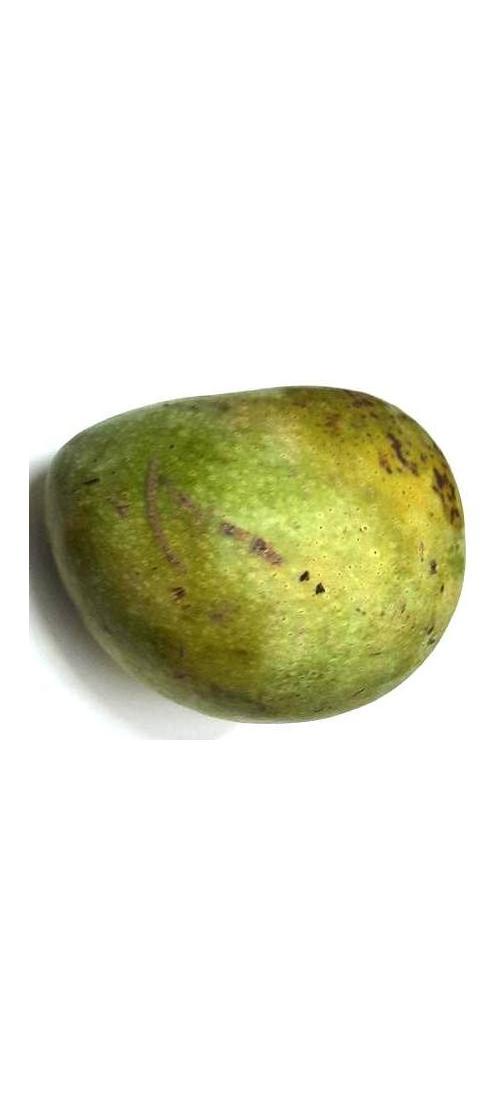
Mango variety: Fazli Classic